Ola B. Johannessen

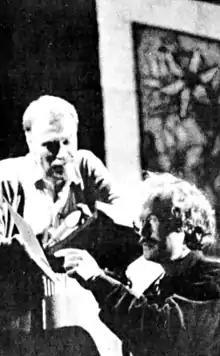
Johannessen (left) with Knut Ødegård

Ola Bjørnssønn Johannessen (born 17 May 1939) is a Norwegian actor, stage producer and theatre director.